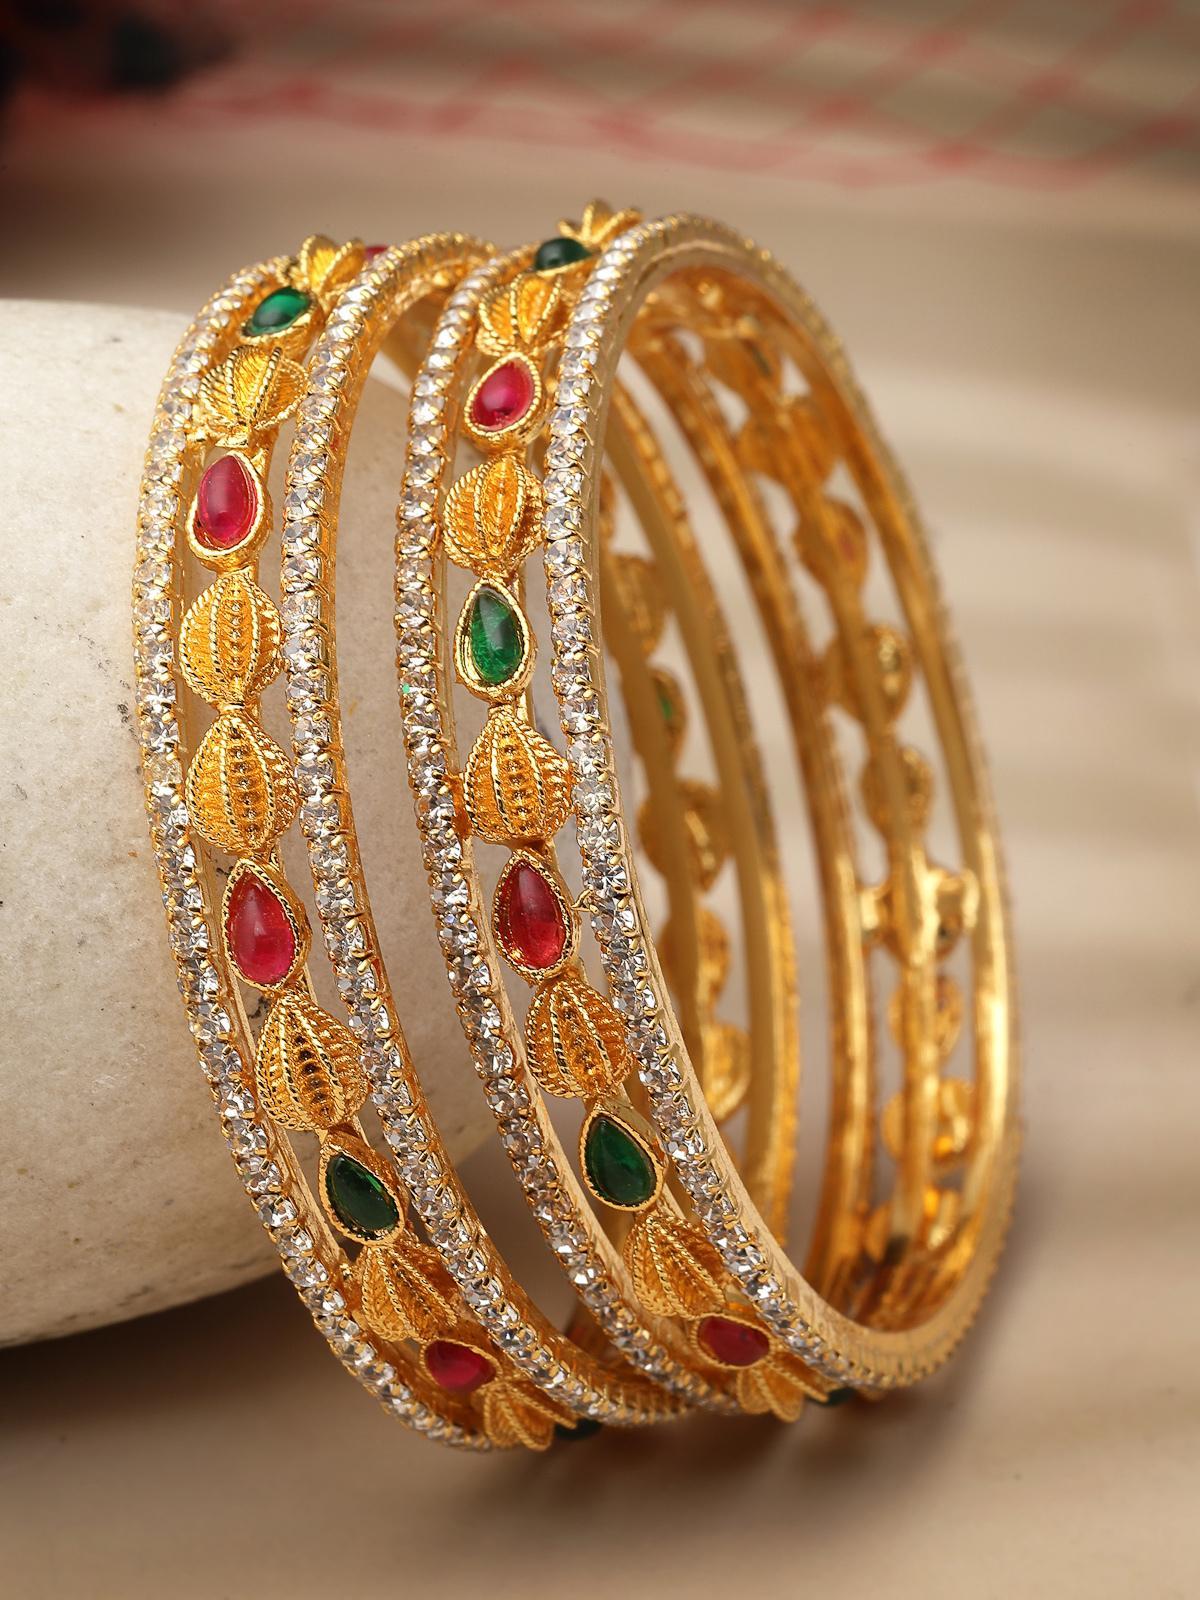
Sukkhi Latest Gold Plated White AD Stones Studded Set of 2 Kada Bracelet Bangle Jewellery Set for Women & Girls Latest Design| Birthday Anniversary Gift for Women|B105858_2.4
Type: Bracelets & Bangles
Brand: Sukkhi
Price: Rs. 480
 Indulge in the allure of the Sukkhi Latest Gold Plated Kada Bracelet Bangle Set for Women & Girls. This exquisite set of two kadas is adorned with shimmering white AD stones, showcasing the latest design trends. The gold-plated finish adds a touch of sophistication, making it a perfect accessory for any occasion. Sized at 2.4, 2.6 and 2.8, these bracelets make a thoughtful birthday or anniversary gift, symbolizing contemporary elegance and timeless style for the special women in your life.Disclaimer:There may be slight variation in shade and colour due to photographic effects and monitor settings
Included: 2 Bangles